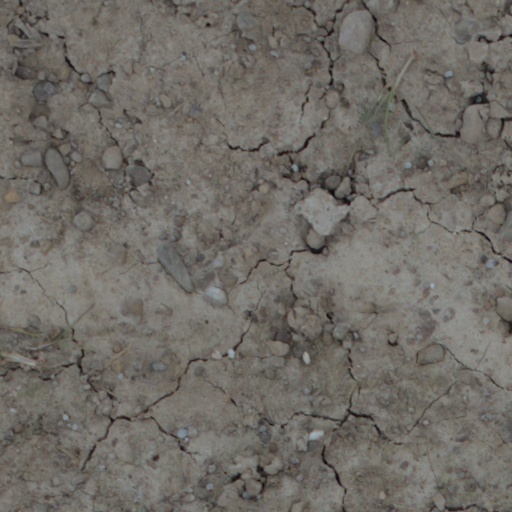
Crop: wheat